Snowden-Gray House

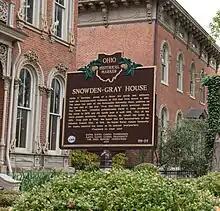
Historical marker (<a href="https%3A//commons.wikimedia.org/wiki/File%3ASnowden-Gray_House_historical_marker_reverse_%28cropped%29.jpg">reverse

The Snowden-Gray mansion is located on East Town Street in Downtown Columbus, close to Topiary Park. The surrounding Town-Franklin neighborhood is considered the city's first suburb, first subdivided in the 1840s, with early fashionable residences constructed in the 1850s, and its lots filling in during the subsequent prosperous decades. The location, eight blocks east of High Street, was considered the outskirts of Columbus in the 1850s. The house is considered to be the finest example of Italianate villa architecture in Central Ohio, and the focal point of the East Town Street Historic District. It is designed in the High Victorian Italianate style. The mansion has two-and-a-half stories, topped with a cupola or belvedere at its center, with a finial on its roof. The original structure measures 45 feet square, and has a stone foundation. The entranceway to the house is arched and paneled. It windows have ornamented stilted arch hood molding. The house's bracketed cornice is ornate as well. The property is surrounded with a wrought-iron fence with a fleurs-de-lis pattern (also the symbol of the Kappa Kappa Gamma sorority). The house's exterior has been modified, including by an addition that connects the house to its carriage house.